Swindon Works

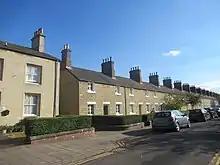
Preserved housing, originally built for the railway workers

With many of the early structures built and adorned by stone extracted from the construction of Box Tunnel, the first building – the locomotive repair shed – was completed in 1841 using contract labour, with the necessary machinery installed within it by 1842. Initially only employing 200 men, repairs began in 1843, with the first new locomotive, the "Premier", built in 1846 in under two weeks and renamed "Great Western". This was followed by six more, with the Iron Dukes, including "The Lord of the Isles", considered the fastest broad-gauge engine of its day. By 1851, the works were employing over 2,000 men and were producing about one locomotive a week, with the first standard-gauge engine built in 1855. A rolling mill for manufacturing rails was installed in 1861, attracting workers from South Wales. Although some rolling stock was built at Wolverhampton (producing 800 standard-gauge locomotives up to 1908), Worcester and Saltney near Chester, most of the work was concentrated at Swindon.